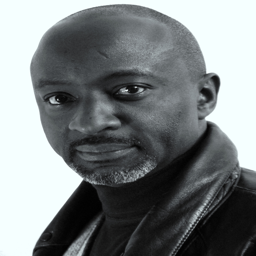
man on a mission --